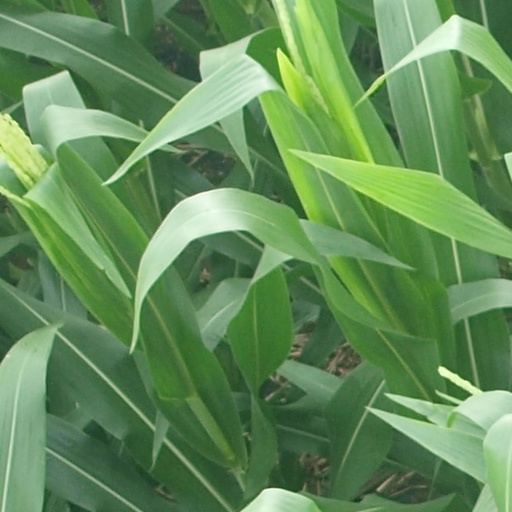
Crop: maize; corn